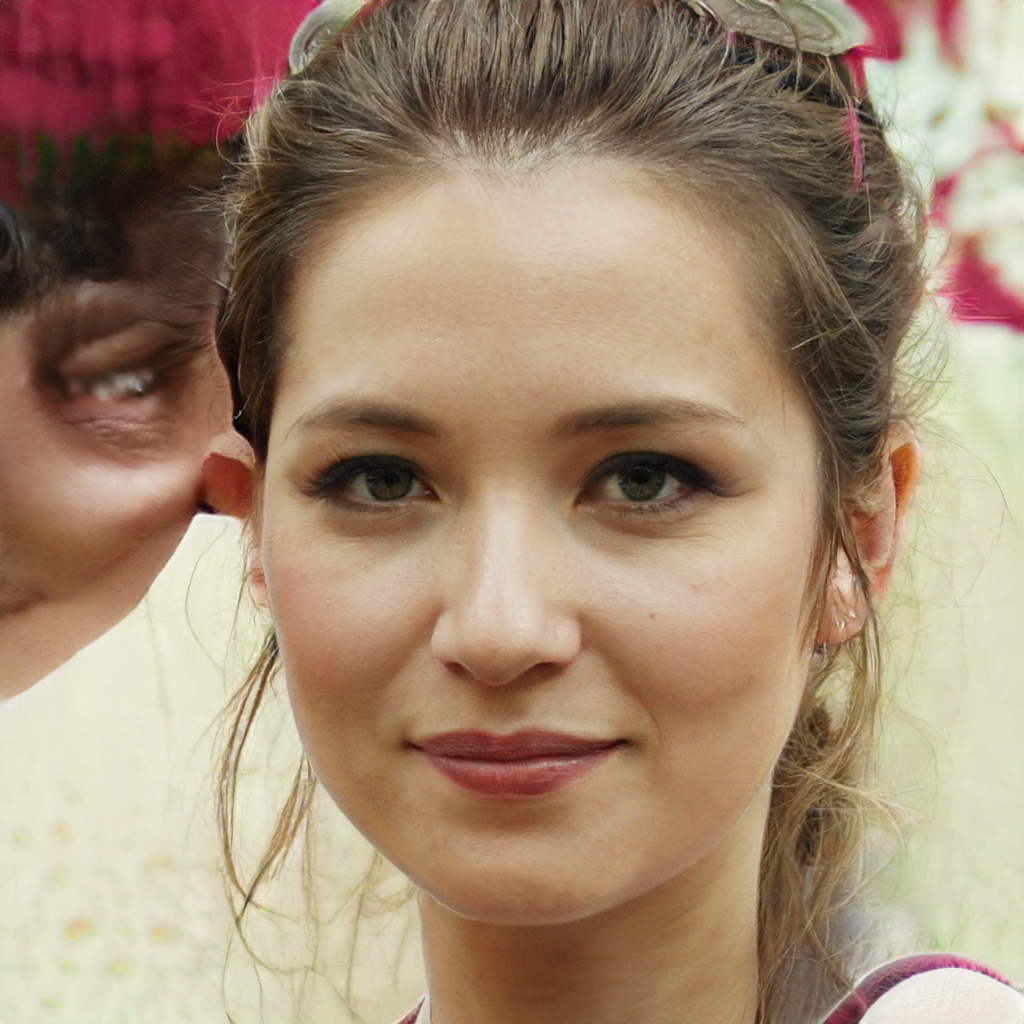
Gender: Female